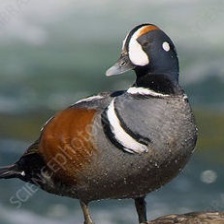
Species: HARLEQUIN DUCK
Scientific name: HISTRIONICUS HISTRIONICUS
ImageNet parent category: drake